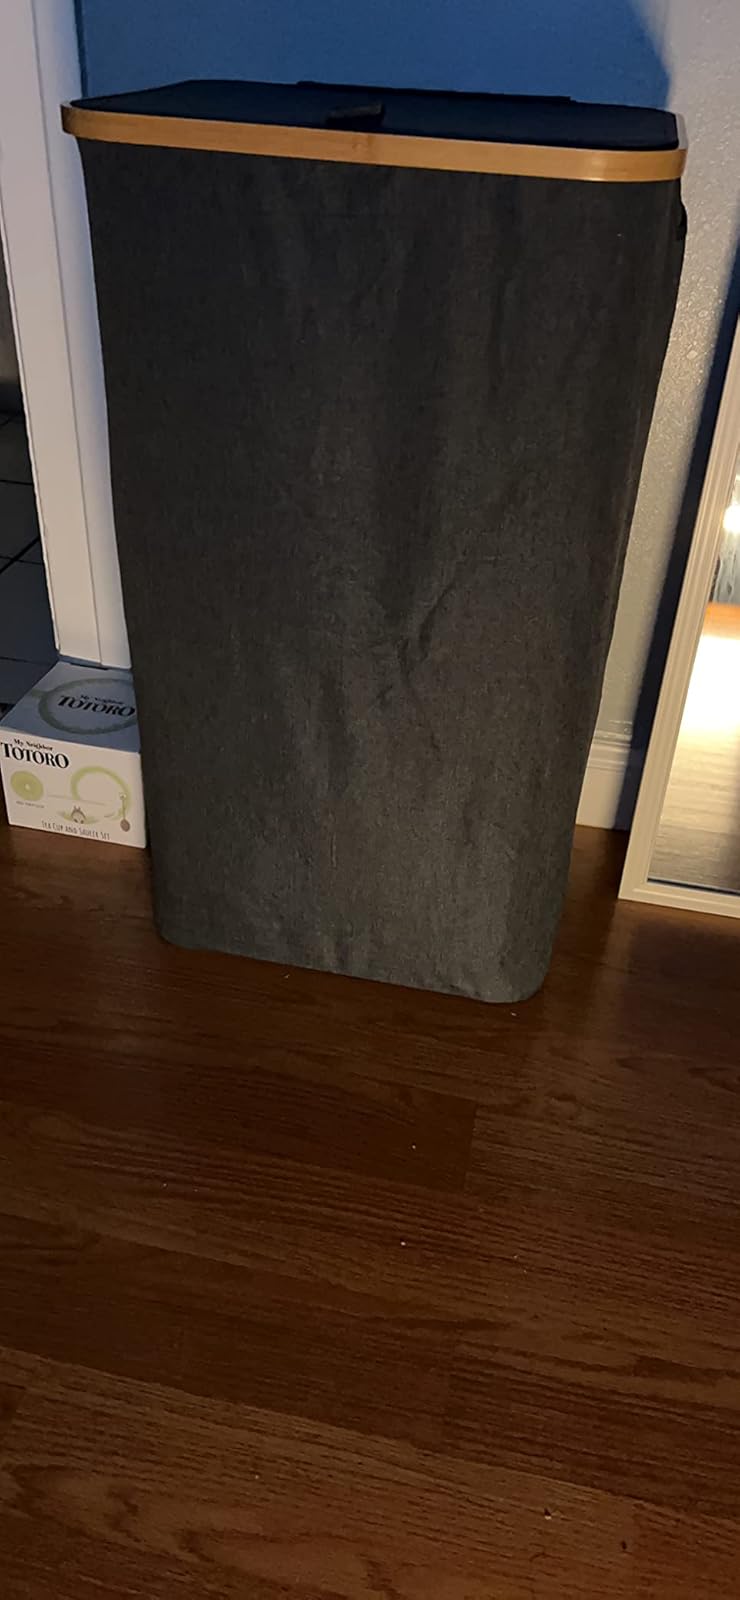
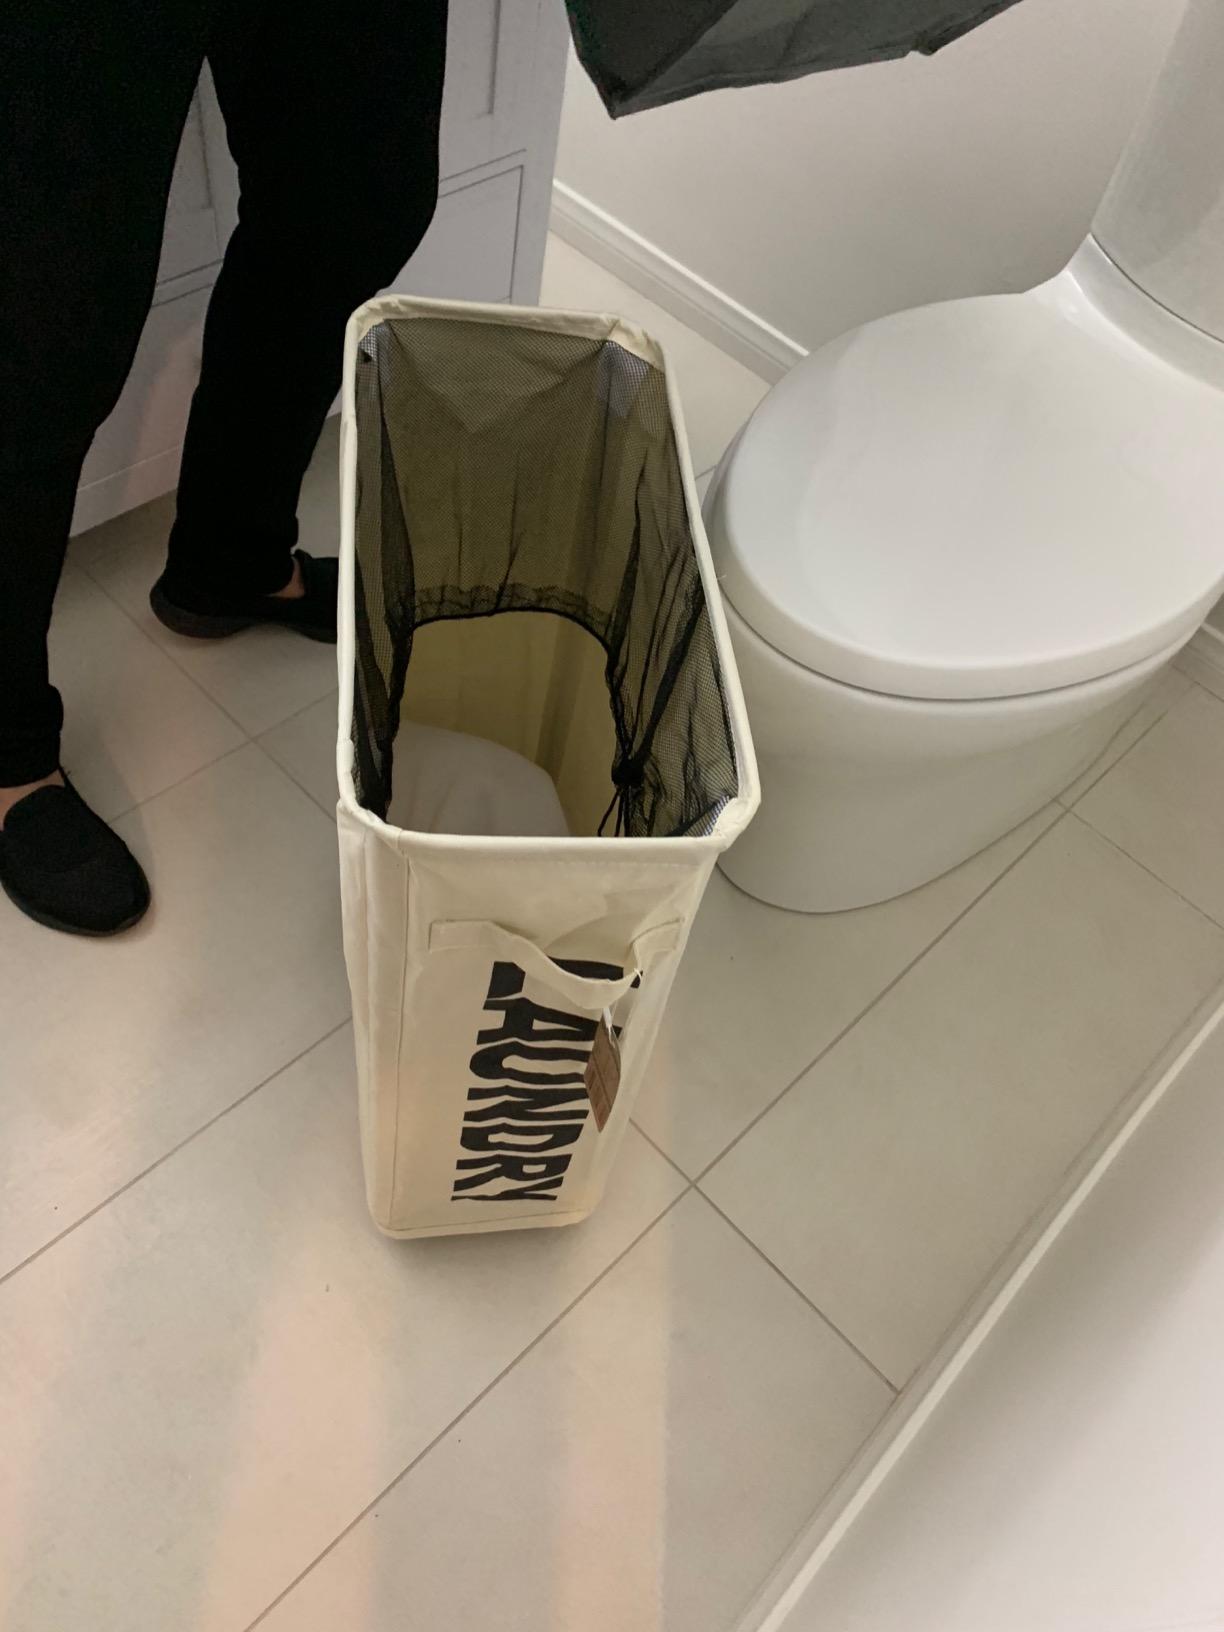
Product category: items_hamper
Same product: no